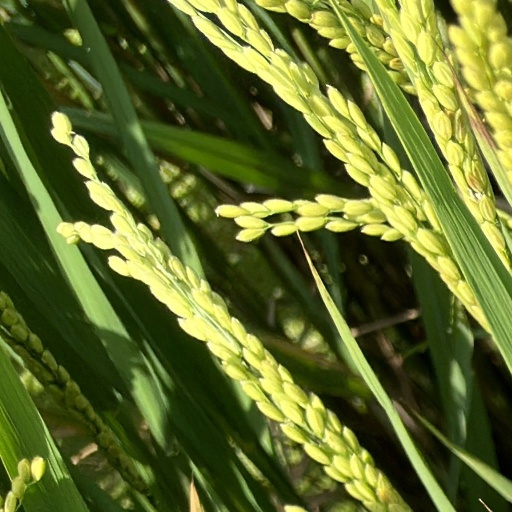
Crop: rice